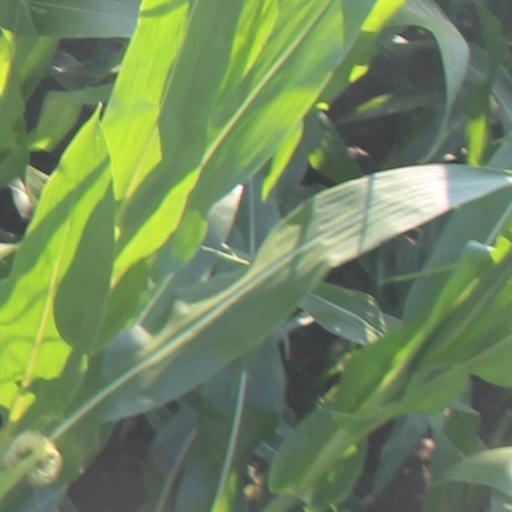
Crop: maize; corn